William M. Stewart

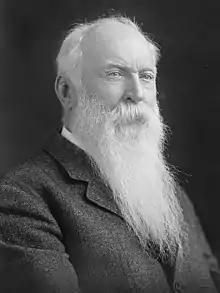
William Morris Stewart by C. M. Bell

Stewart retired from the Senate in 1905. He was a co-founder of the city of Chevy Chase, Maryland, along with Francis G. Newlands, a fellow Senator from Nevada. Stewart remained in Washington, D.C., and died there four years later. He was cremated, and his ashes were originally kept in Laurel Hill Cemetery in San Francisco before being moved to Cypress Lawn Memorial Park in Colma, California.